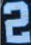
Number: 2